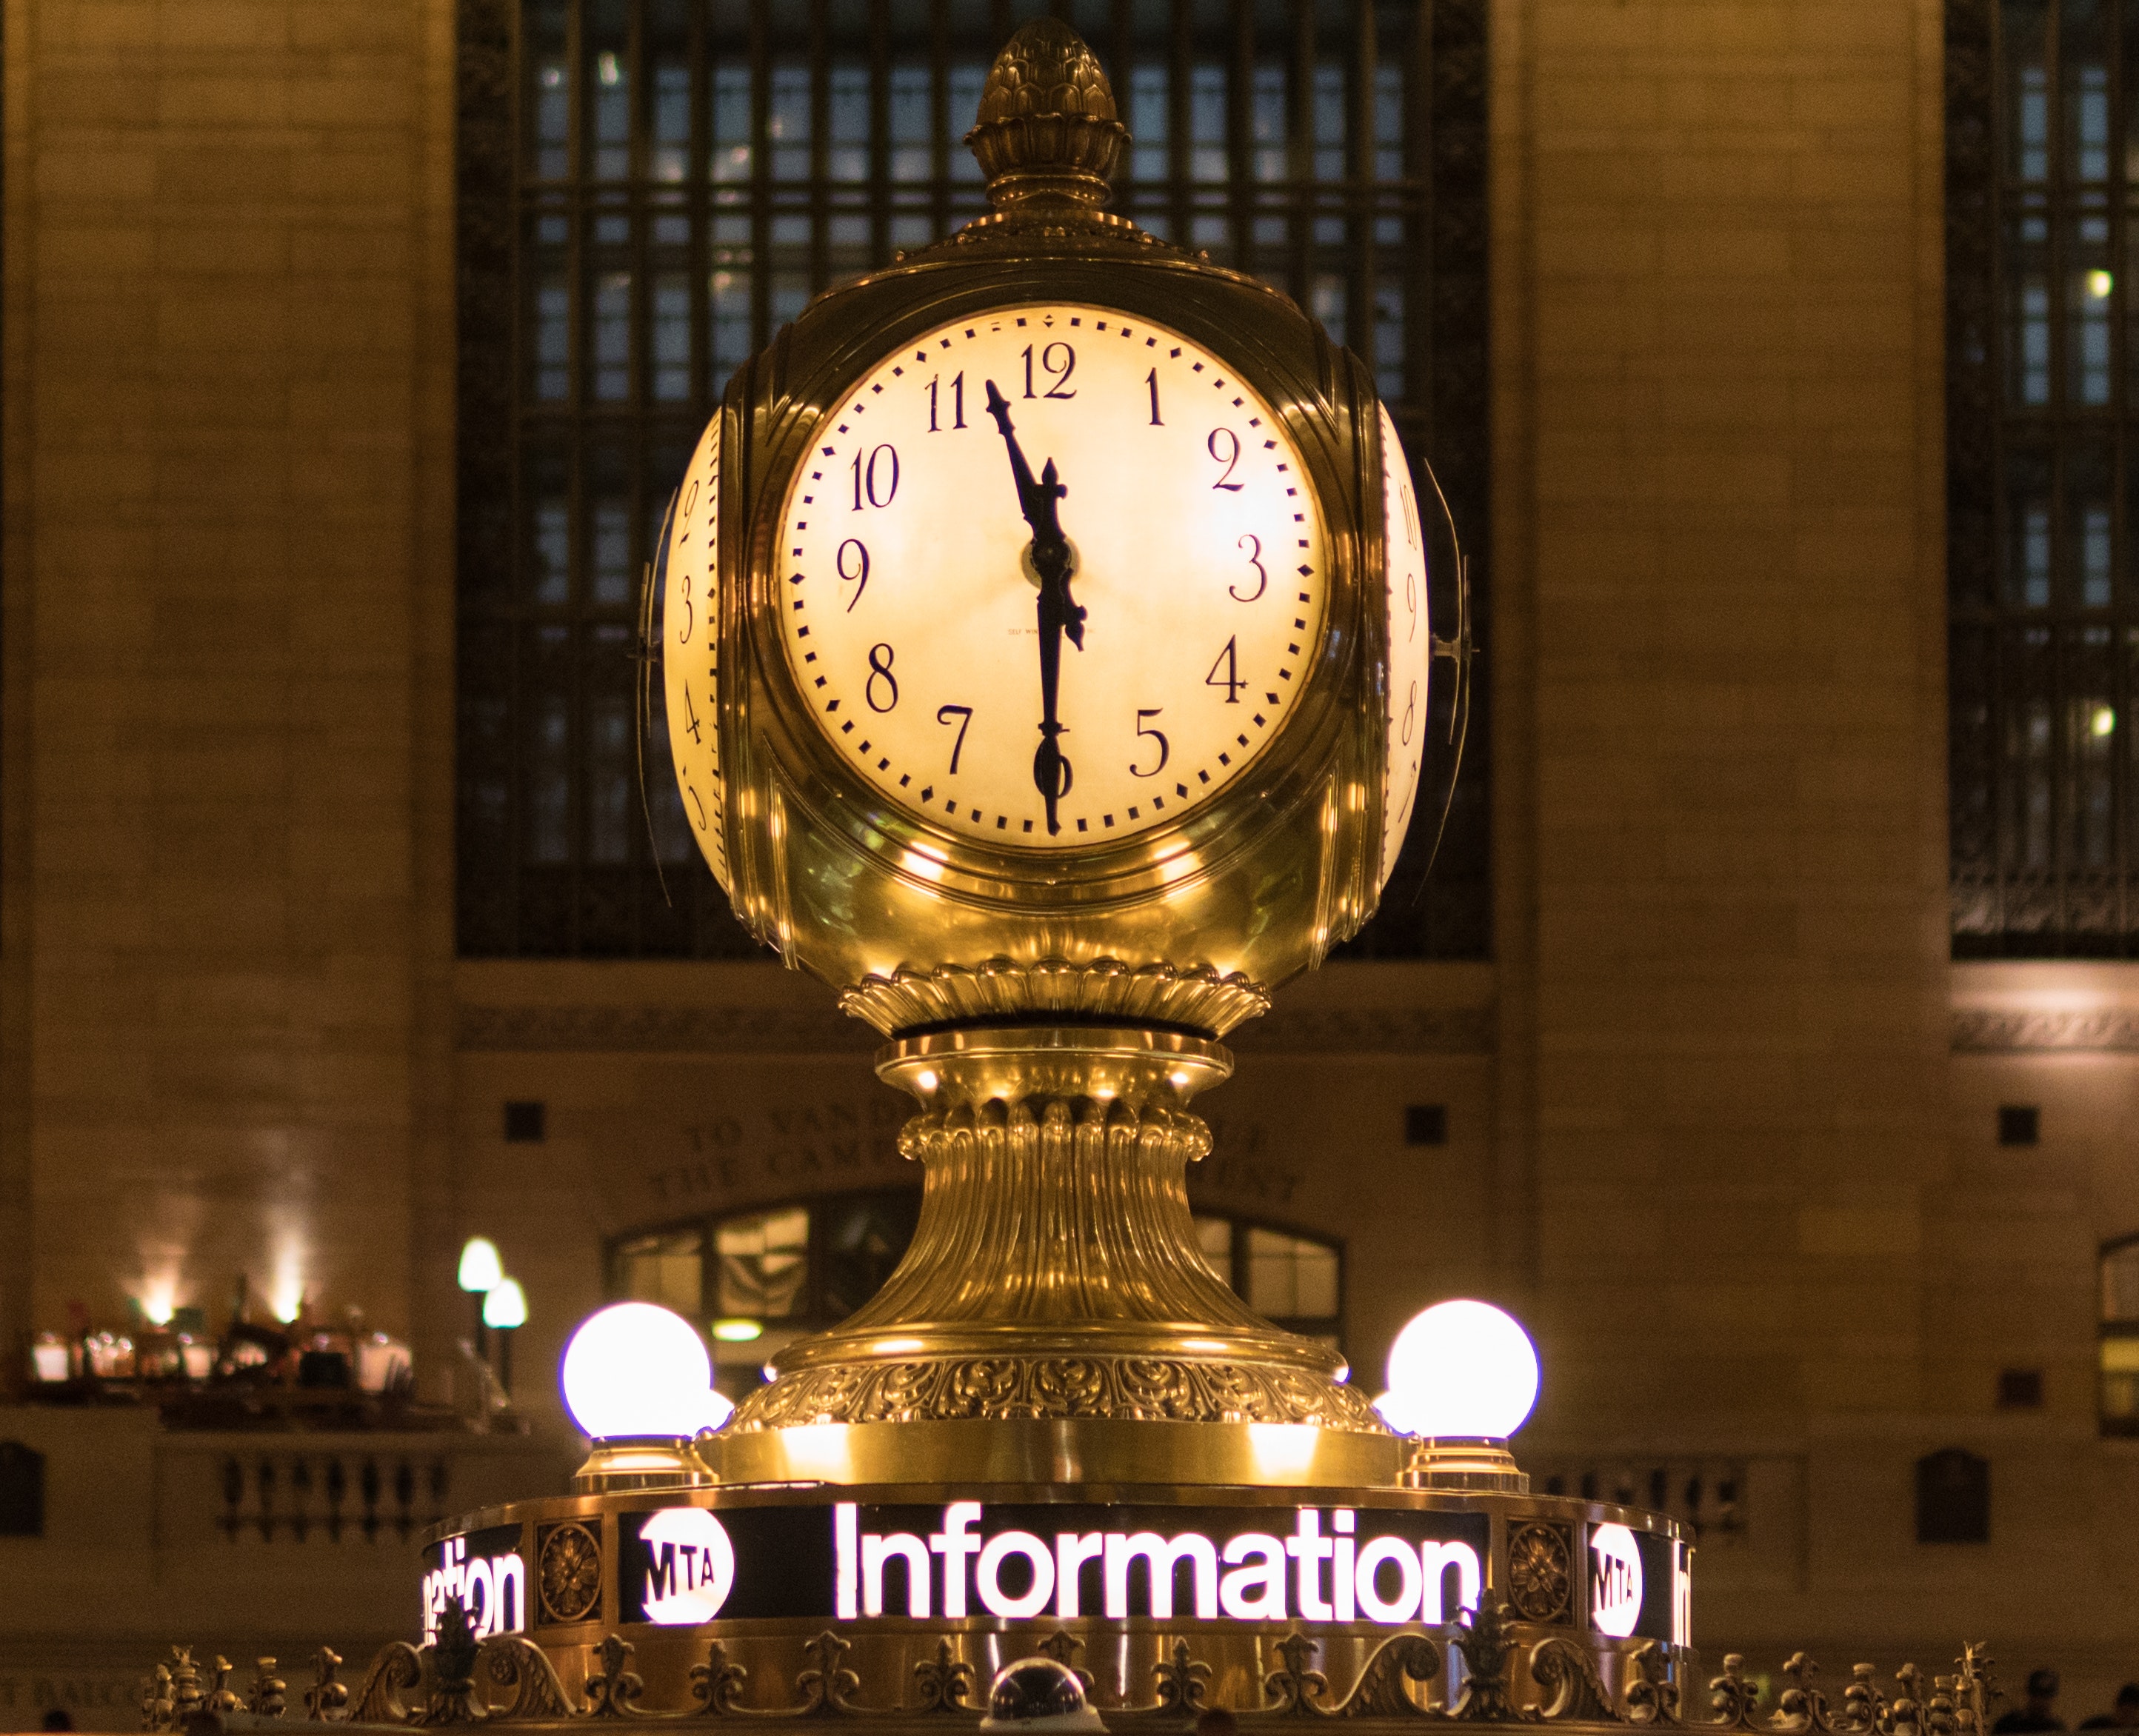
architecture, clock, interior design, metal